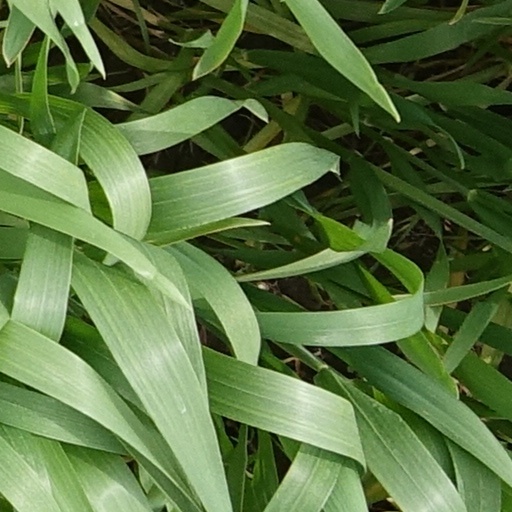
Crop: wheat